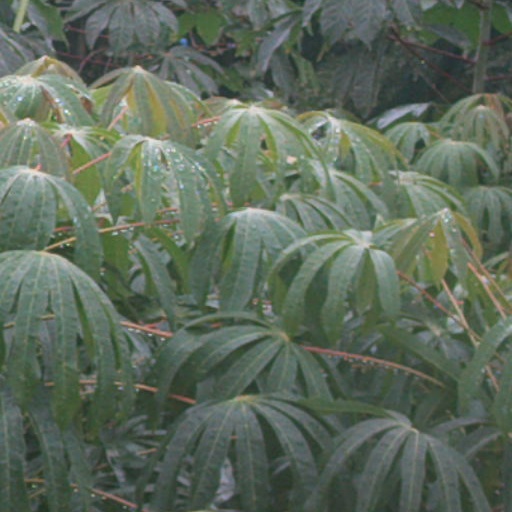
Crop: cassava